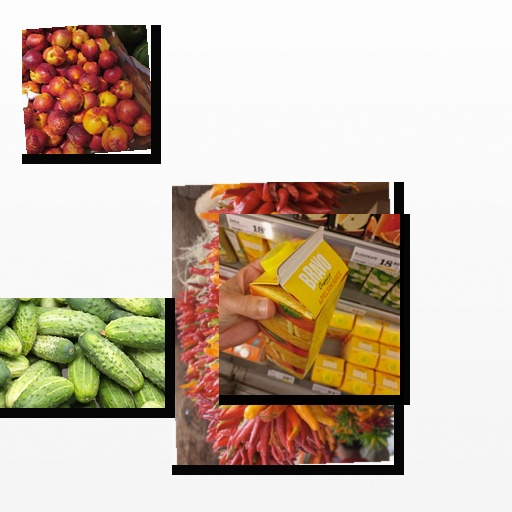
Food items: nectarine, orange_juice, chili_pepper, cucumber